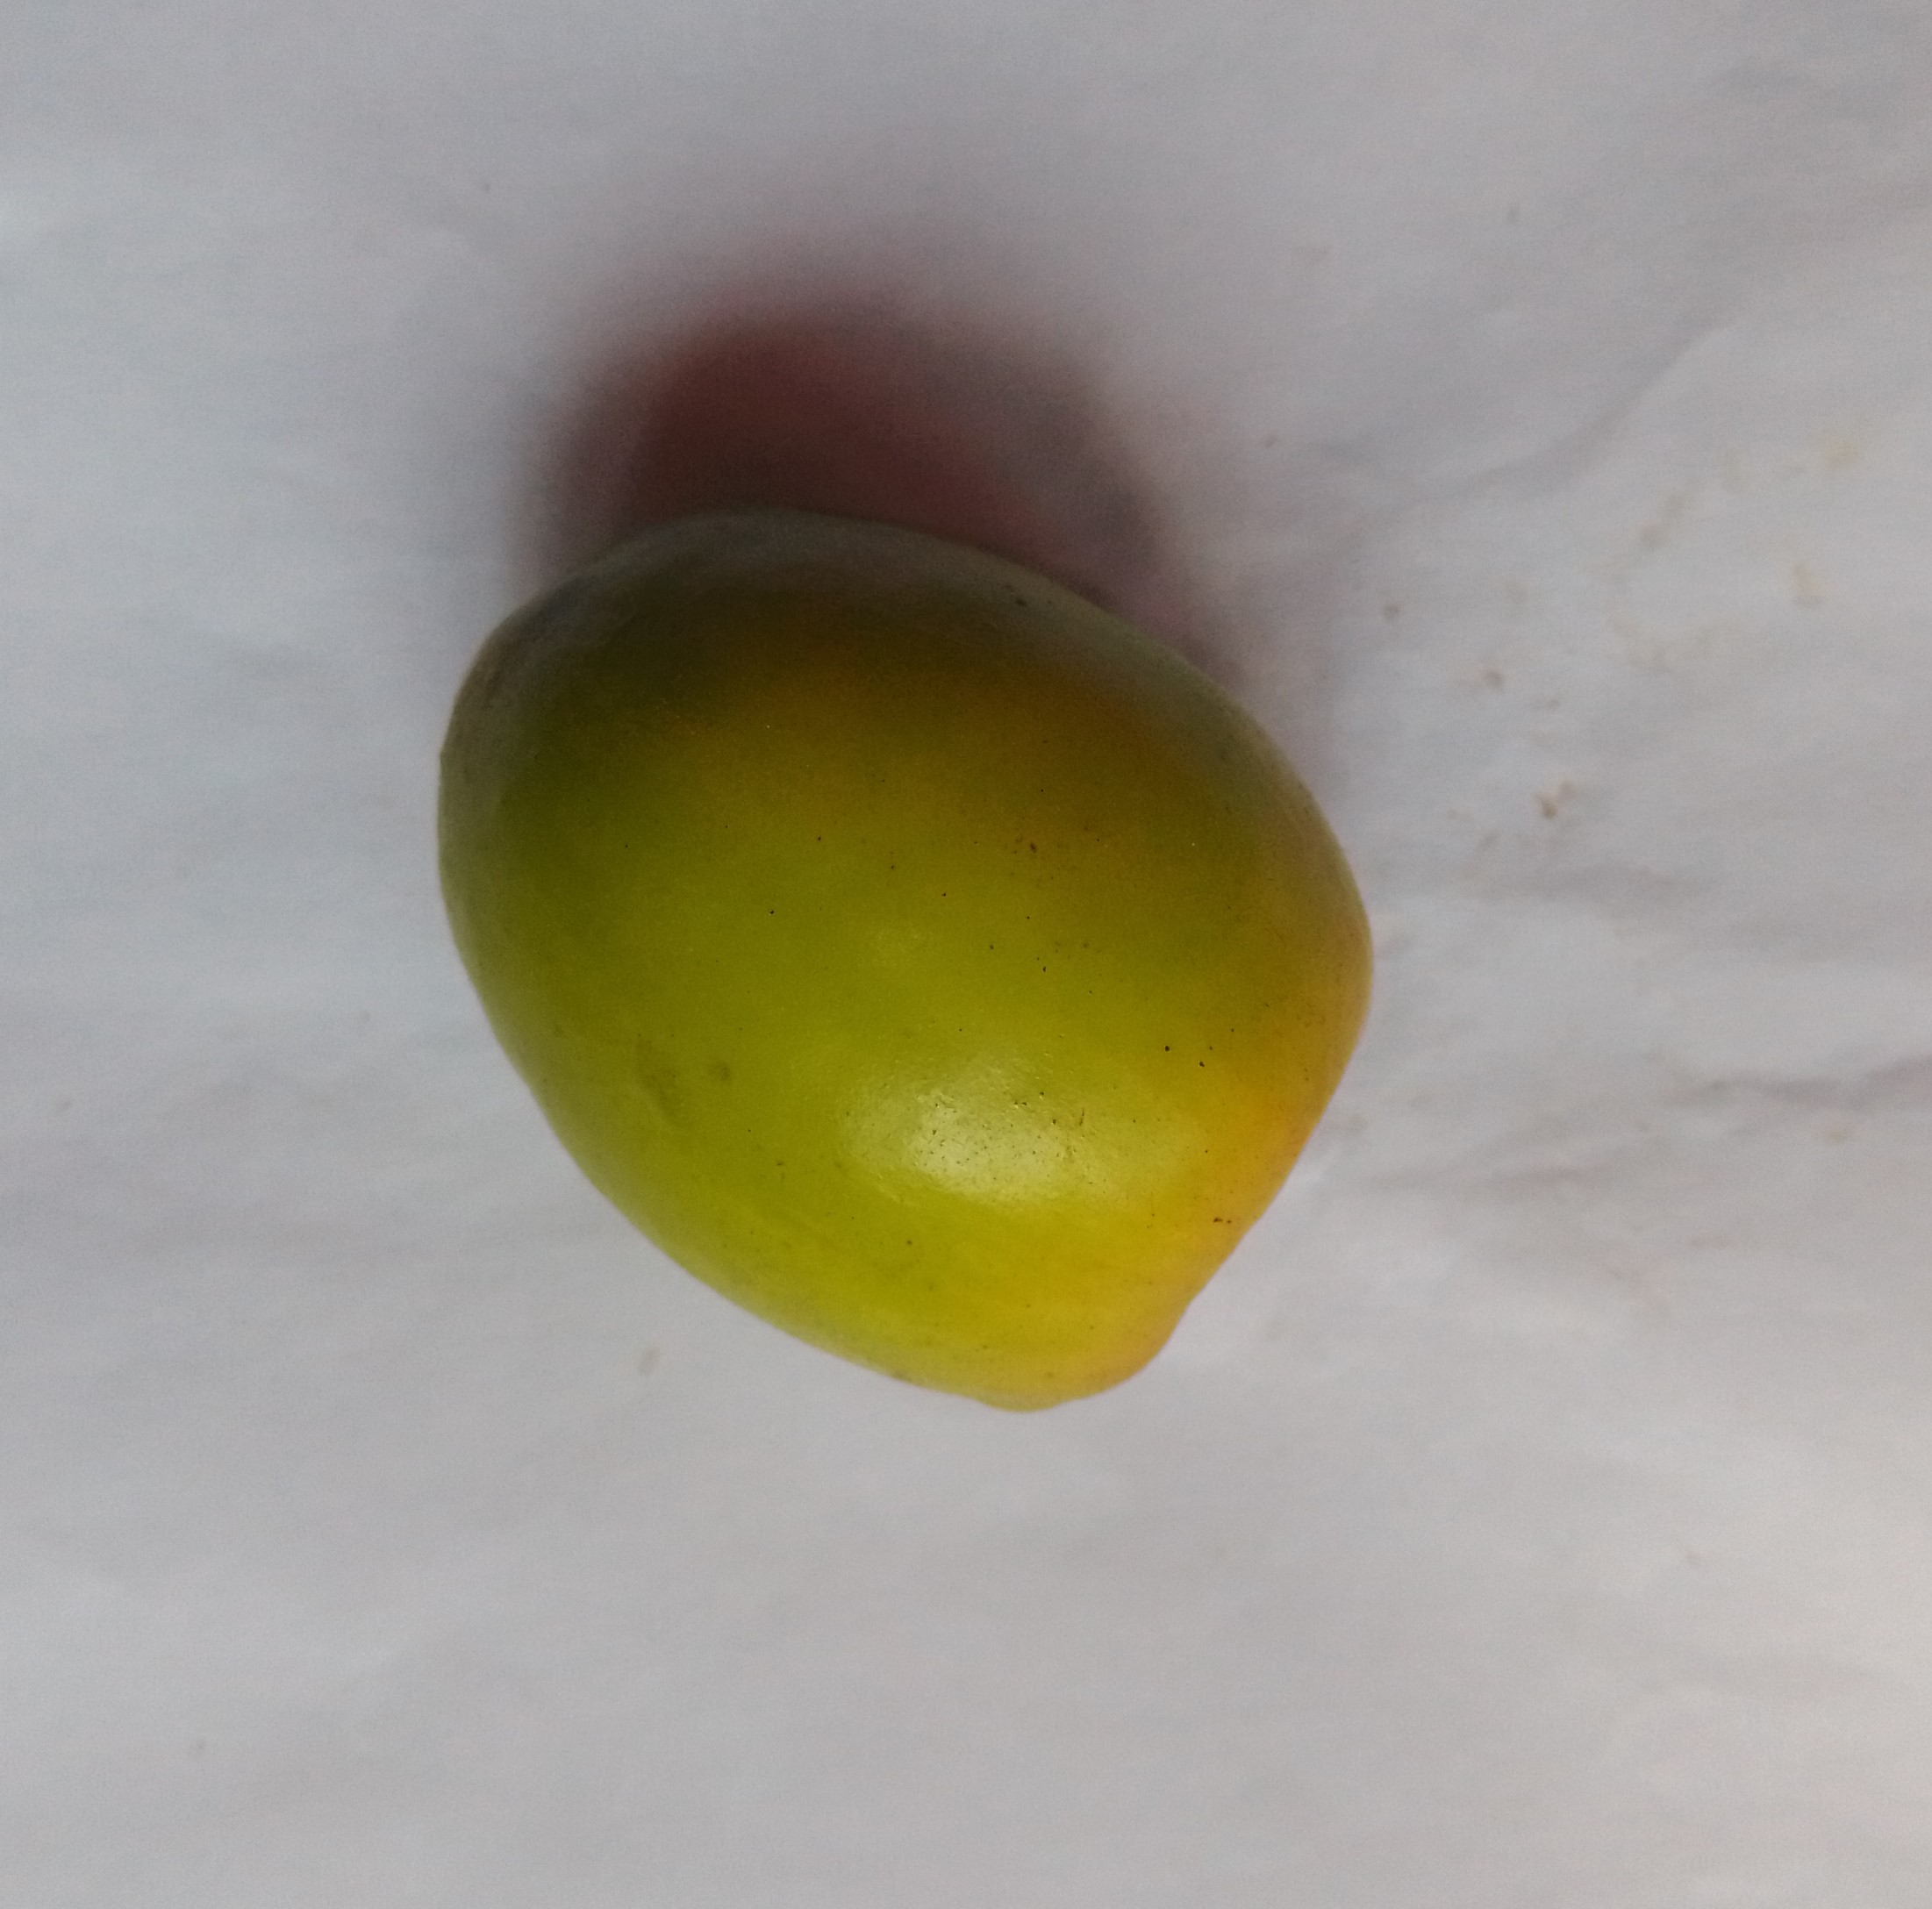
Fruit: jujube
Condition: fresh